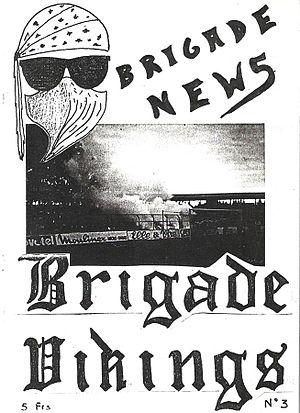
une du fanzine Brigade news du groupe de supporters de Caen la Brigade Vikings
Les supporters du Stade Malherbe Caen encouragent et soutiennent le club de football français du Stade Malherbe Caen. Ce club étant un des principaux clubs de football de Normandie, les supporters du club sont originaires de toute la région.